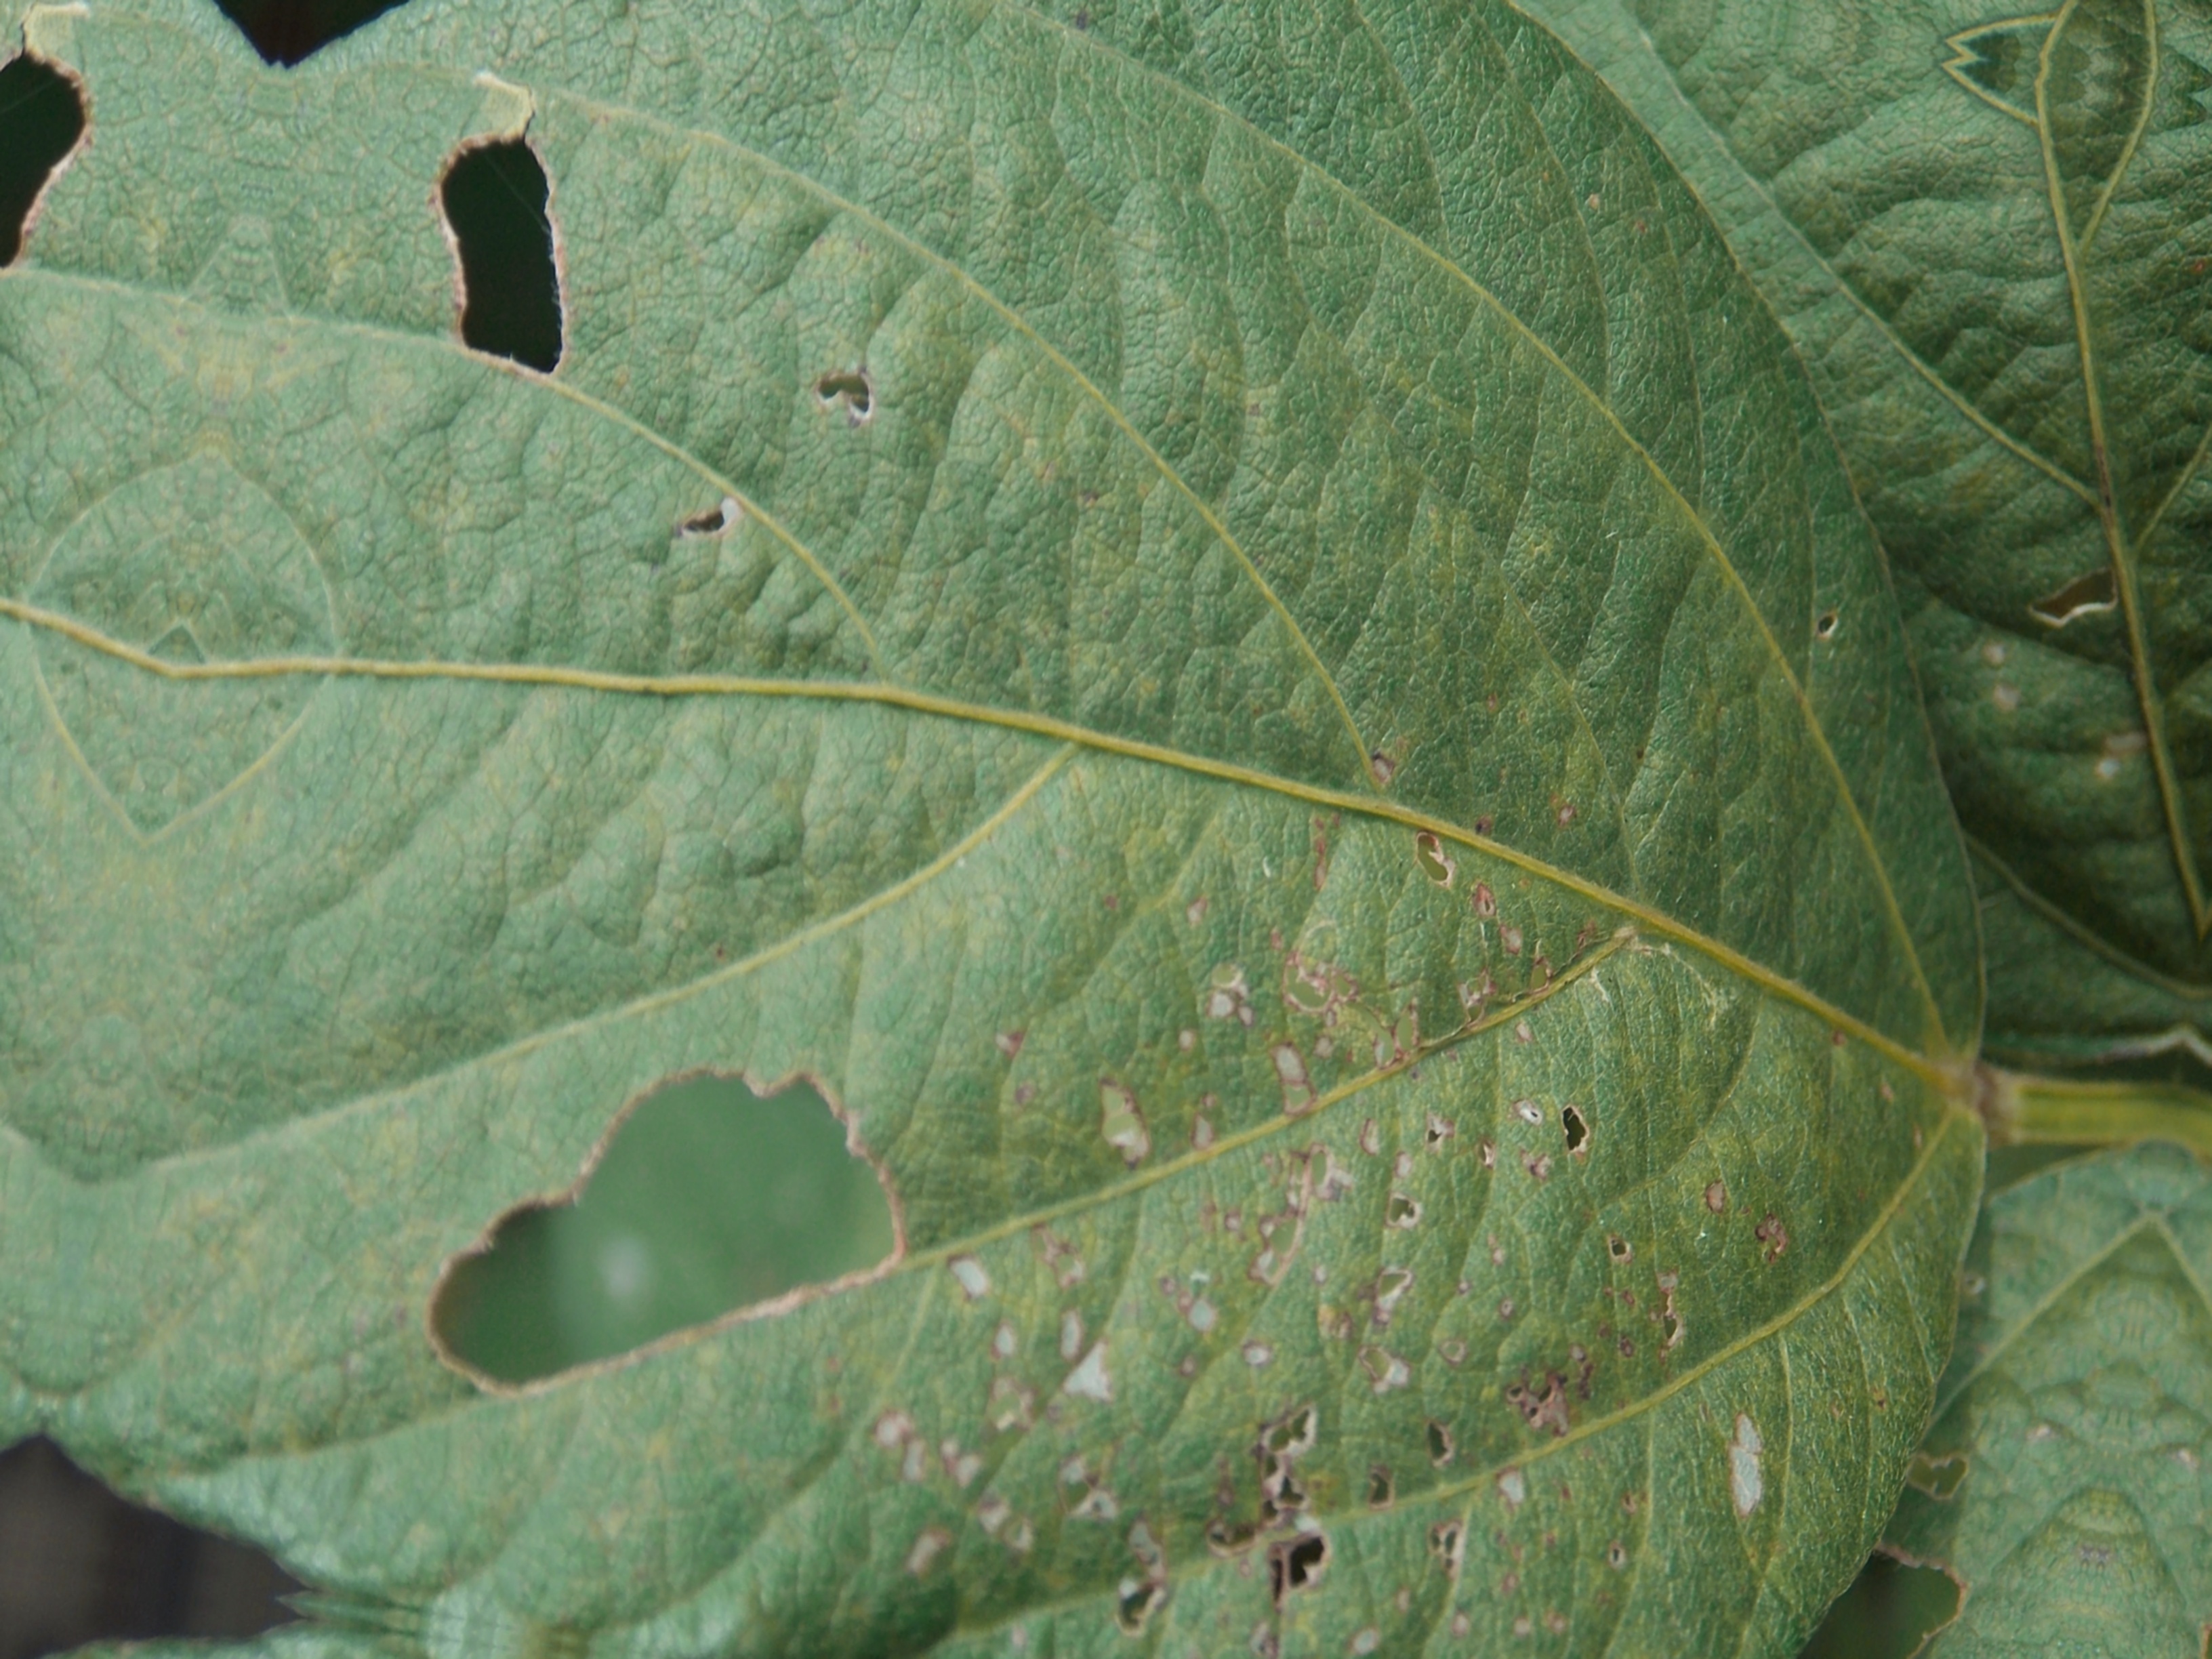
Label: Disease